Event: Nepal Earthquake
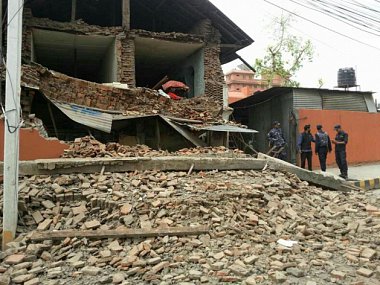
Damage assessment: damage